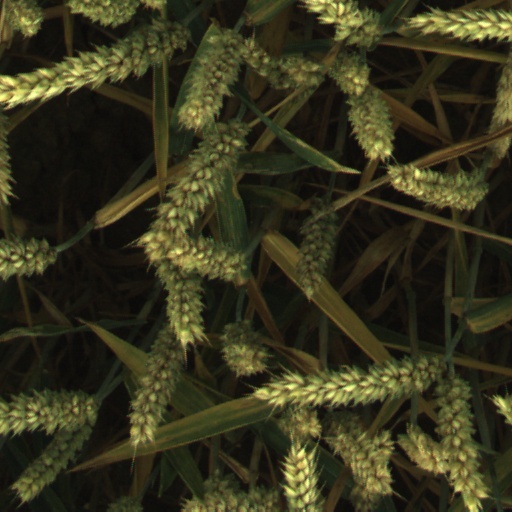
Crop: wheat